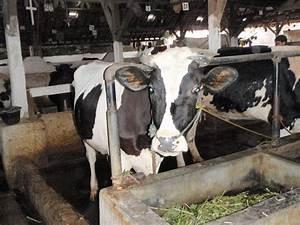
cow